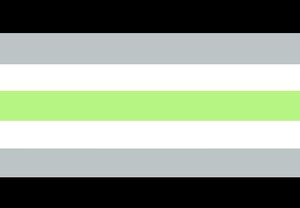
Drapeau agenre.